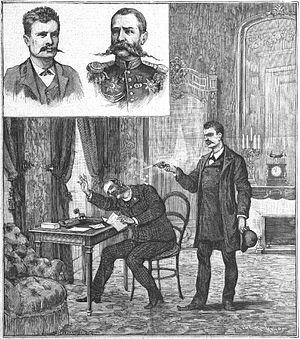
Stanislas Padlewski, né à Ochmatów - localité de l'actuel oblast ukrainien de Tcherkassy - le 20 septembre 1857 et mort à San Antonio le 28 octobre 1891, est un révolutionnaire et assassin russe d'origine polonaise.